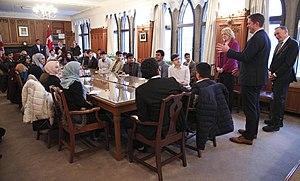
Plus tôt aujourd’hui, Lisa Raitt, Peter Kent et moi avons eu le plaisir d’accueillir des étudiants de l’école islamique As-Sadiq au Parlement et de répondre à leurs questions. Merci pour la visite!